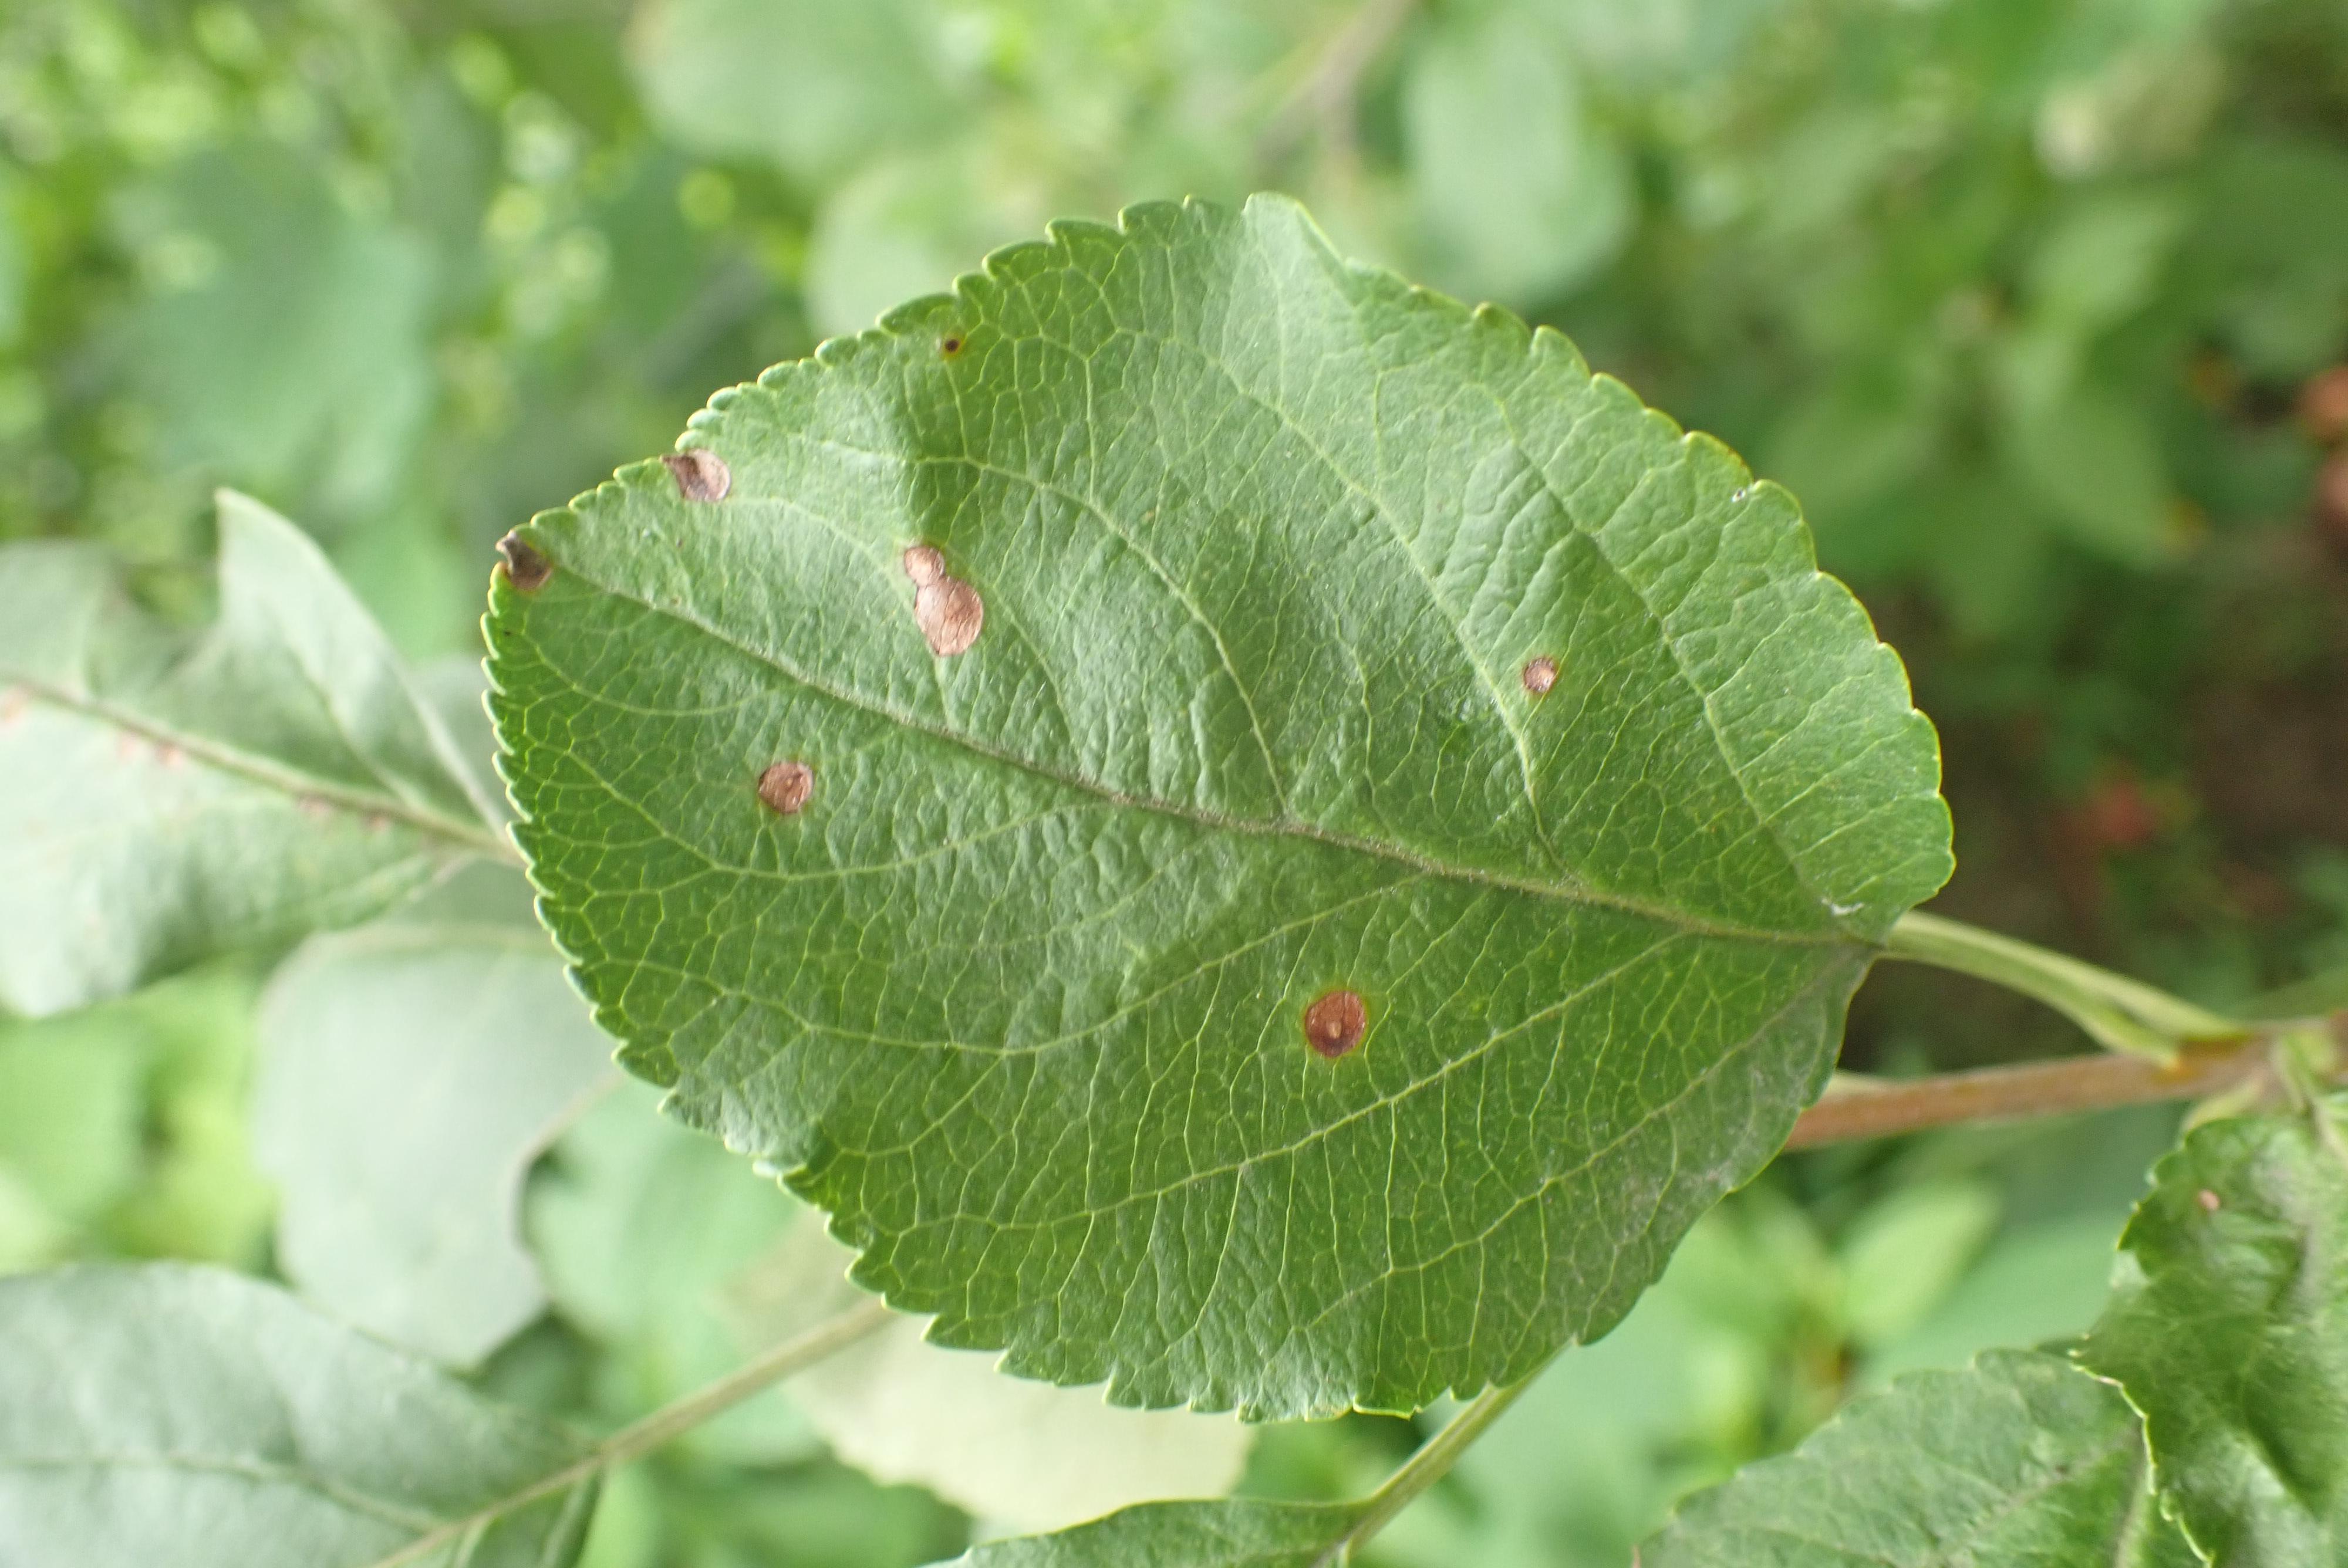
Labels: frog_eye_leaf_spot